Alexander Trocchi

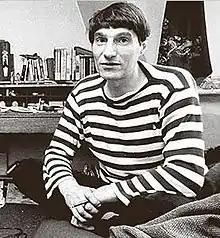
Trocchi in 1967

Alexander Whitelaw Robertson Trocchi (30 July 1925 – 15 April 1984) was a Scottish novelist.